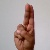
The image shows a hand gesture representing the letter 'U' in Indian Sign Language.